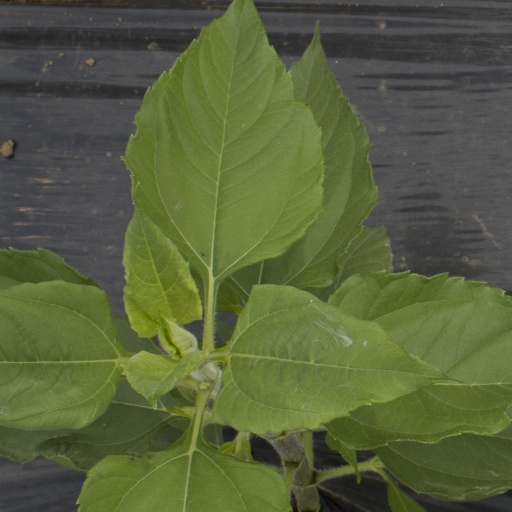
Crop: Jerusalem artichoke